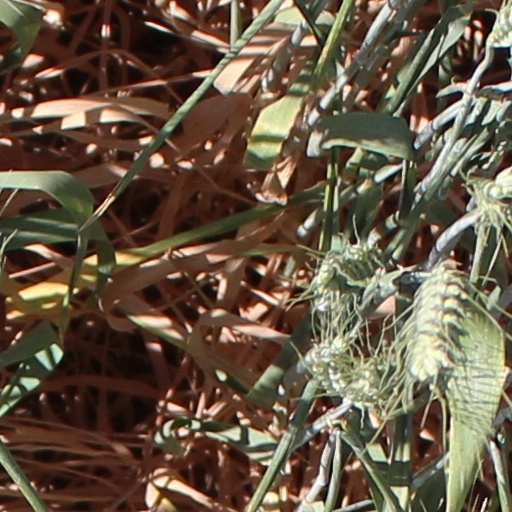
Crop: wheat